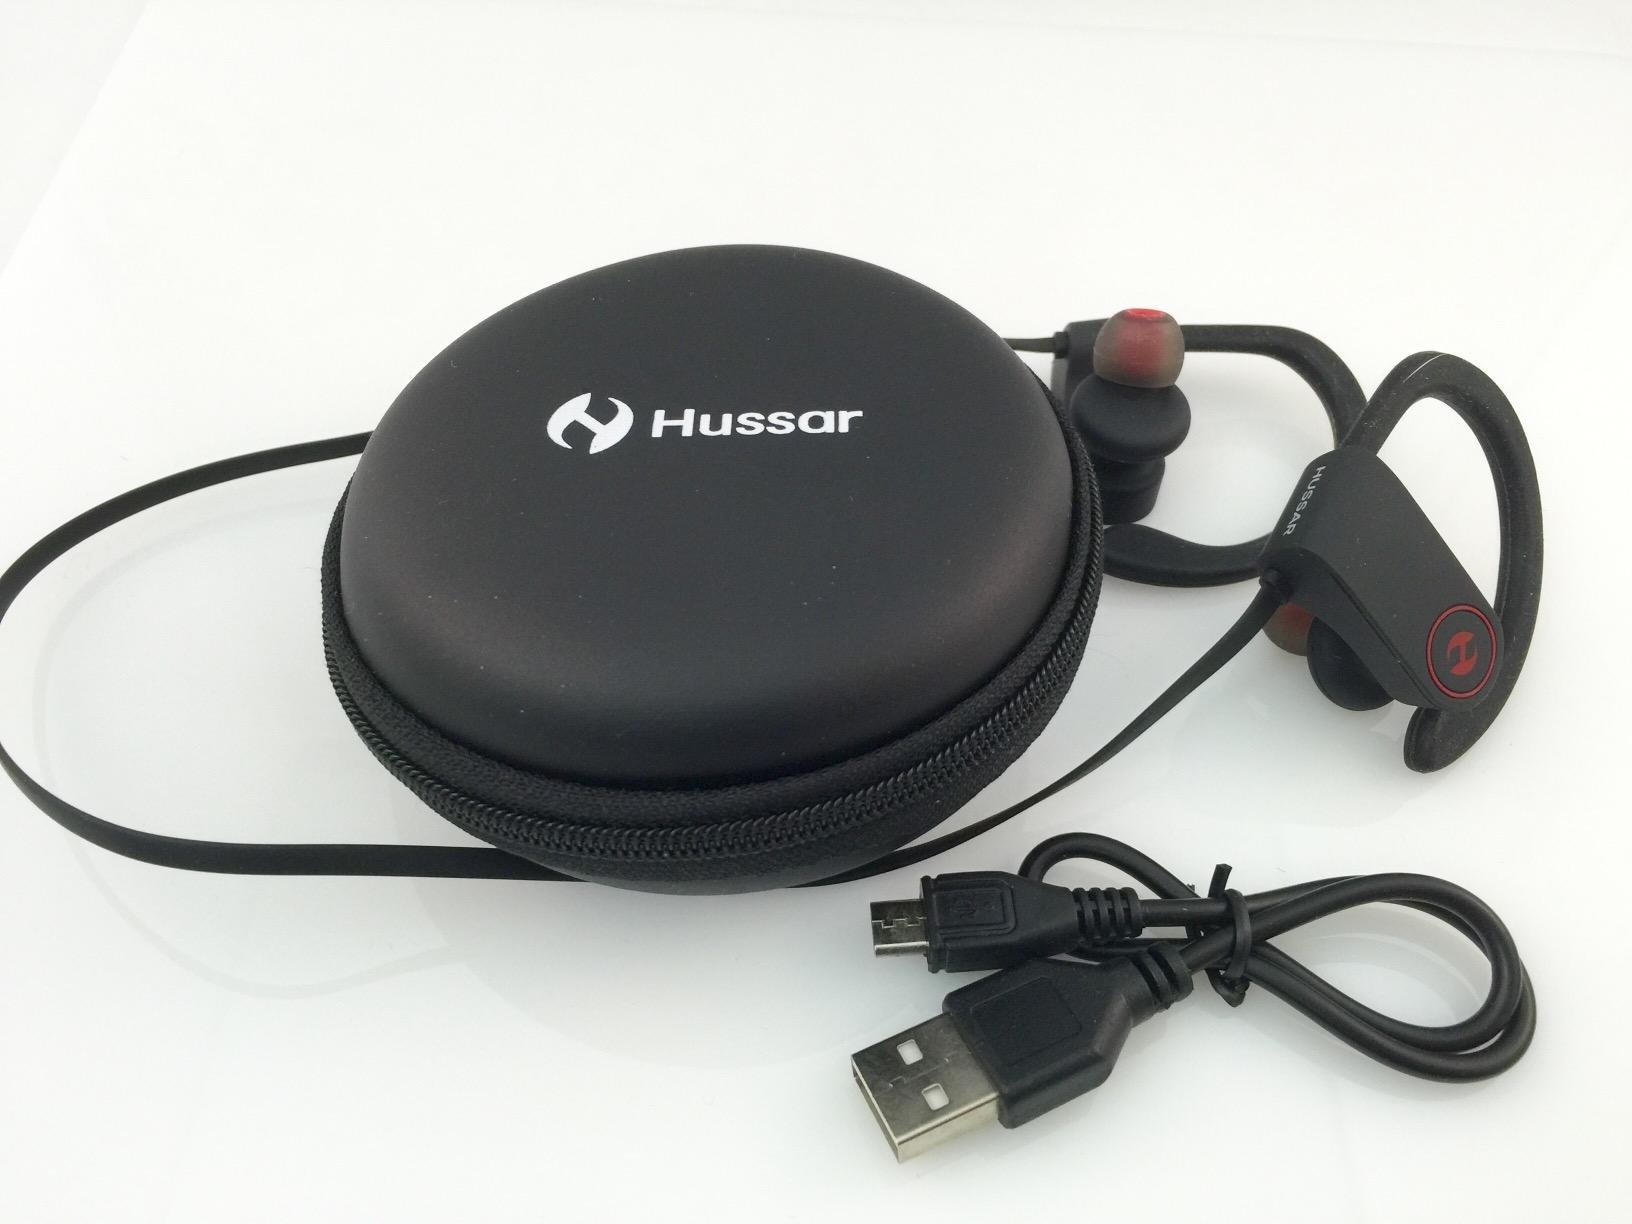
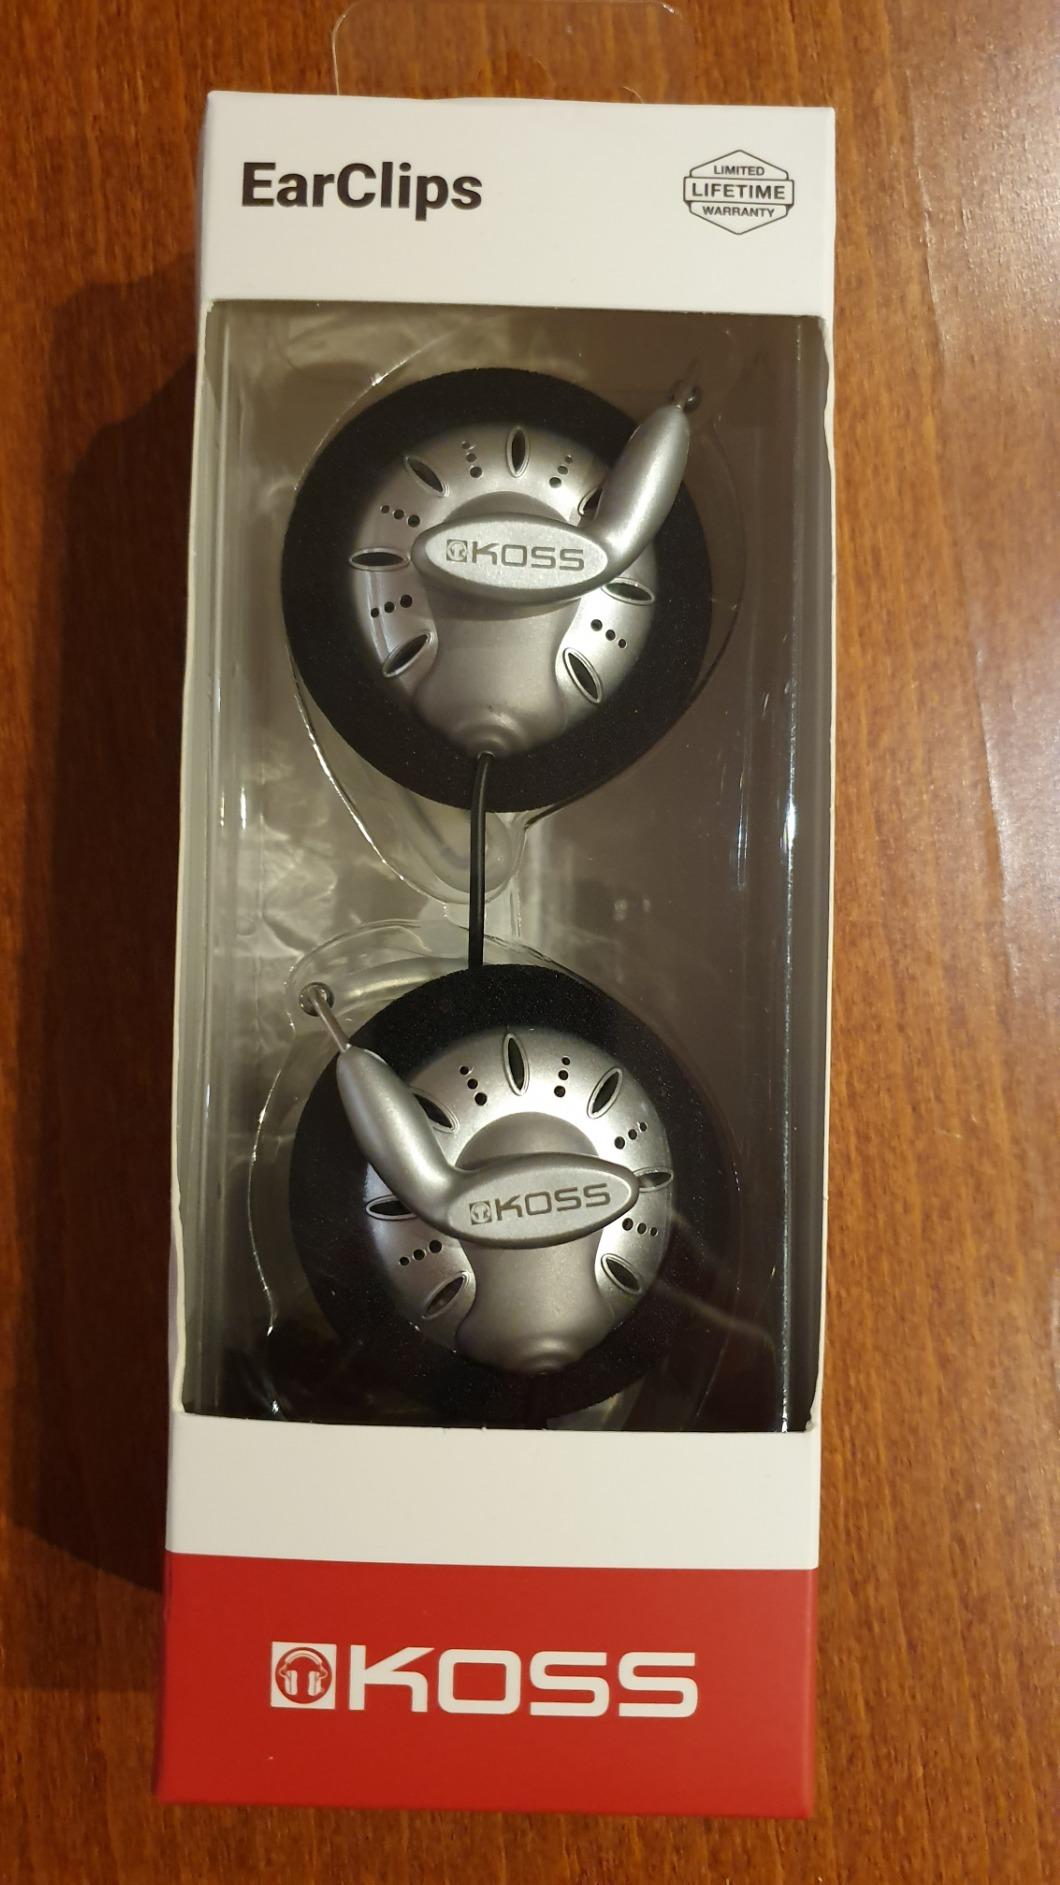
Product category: headphones
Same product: no